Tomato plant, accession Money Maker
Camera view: horizontal (90 deg, fisheye); turntable rotation: 180 degrees
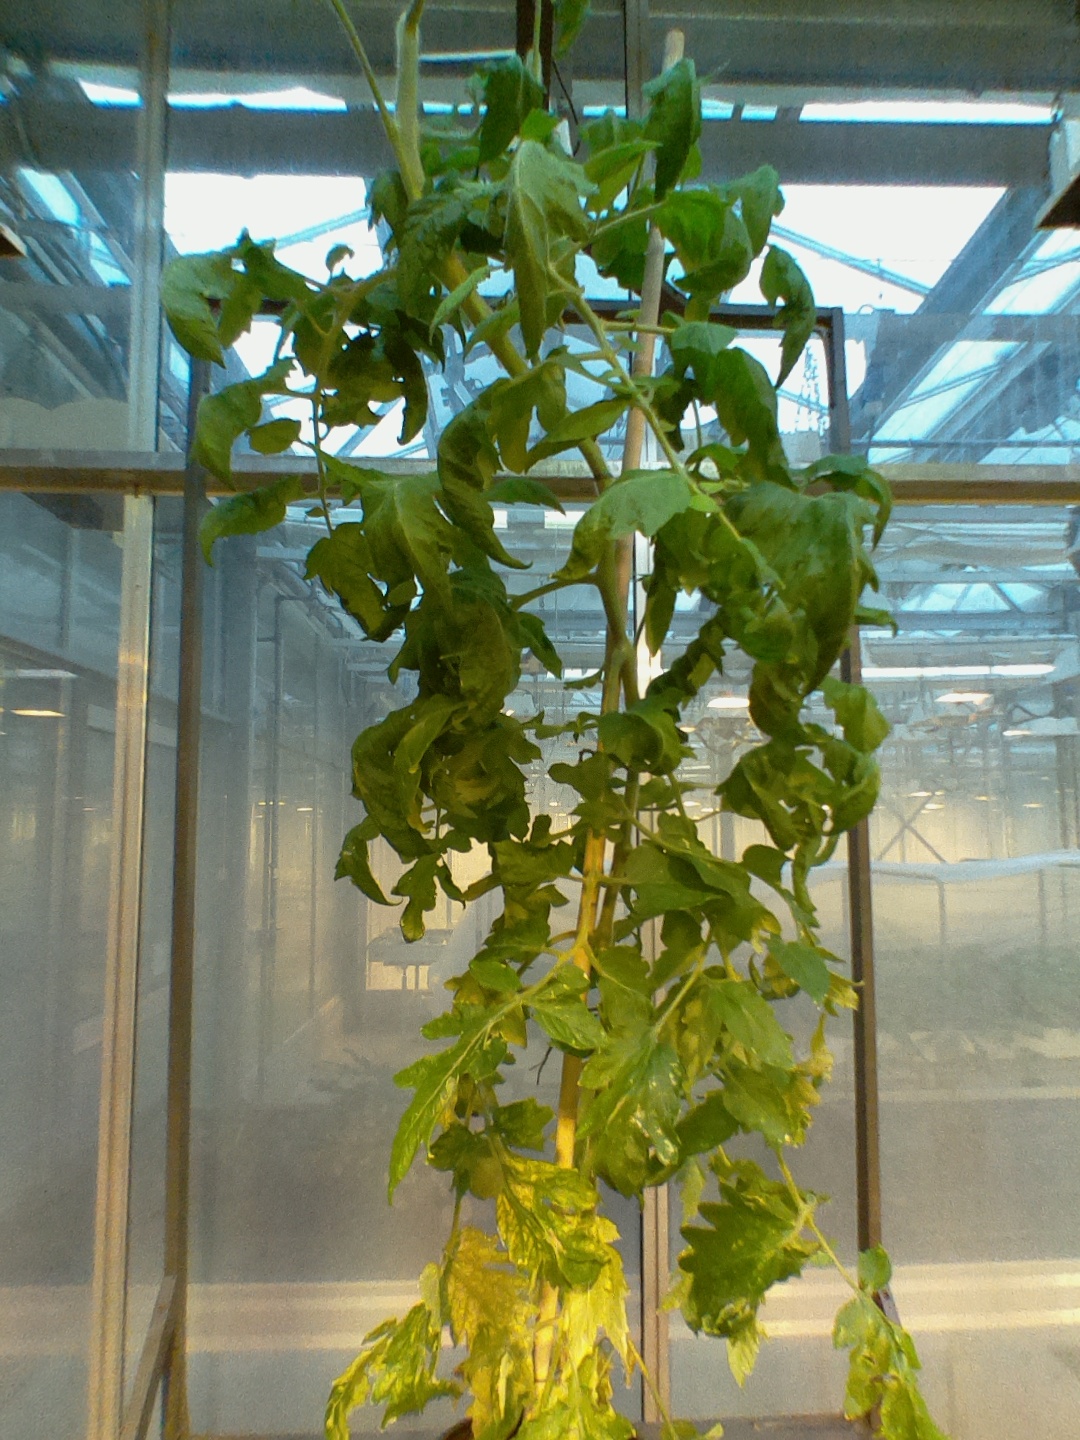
BBCH growth stage 71: 10%-20% of final fruit size